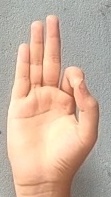
ASL sign: F